Edwin L. Olander

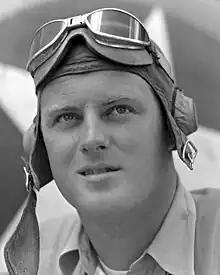

Edwin Lawrence Olander Jr. (March 27, 1917 – October 9, 2008) was an American World War II flying ace and politician.